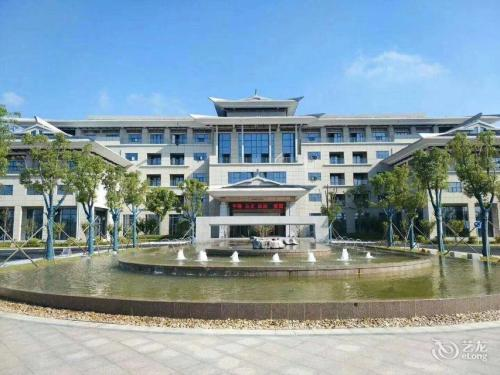
地标名称：射阳滨湖会议中心
所在城市：盐城市·射阳县